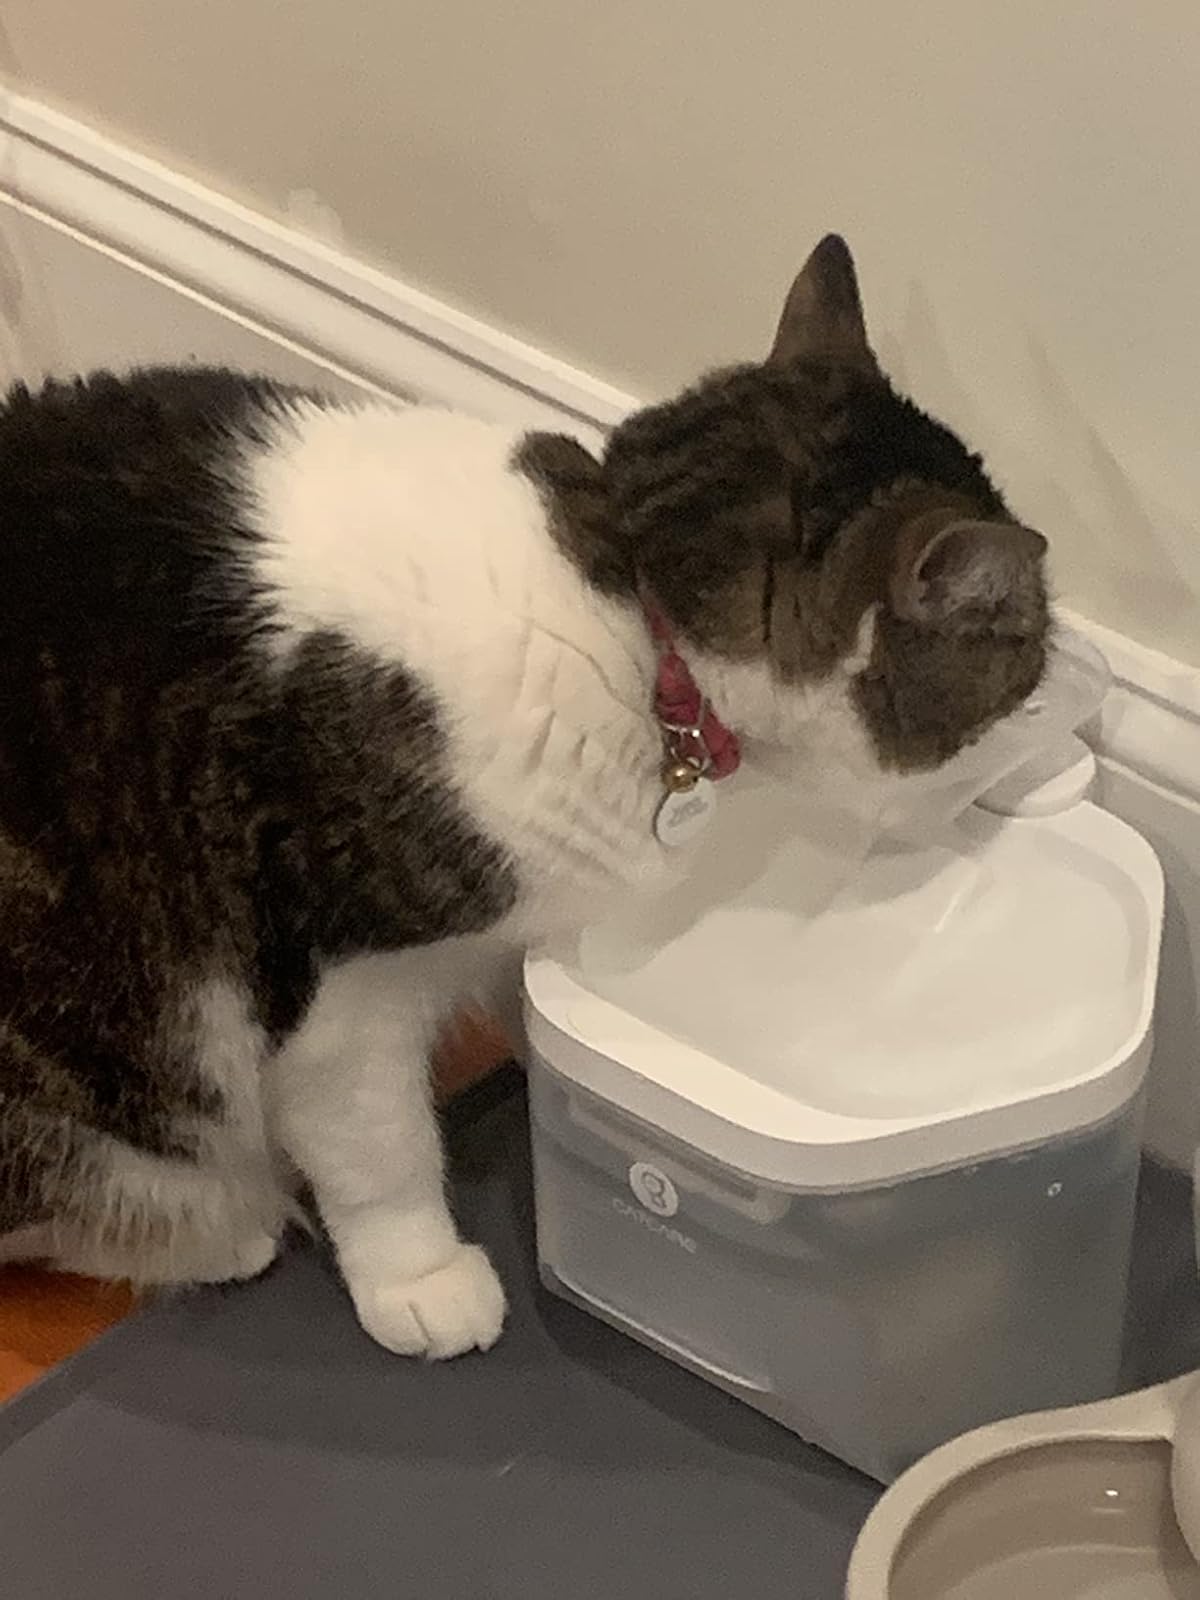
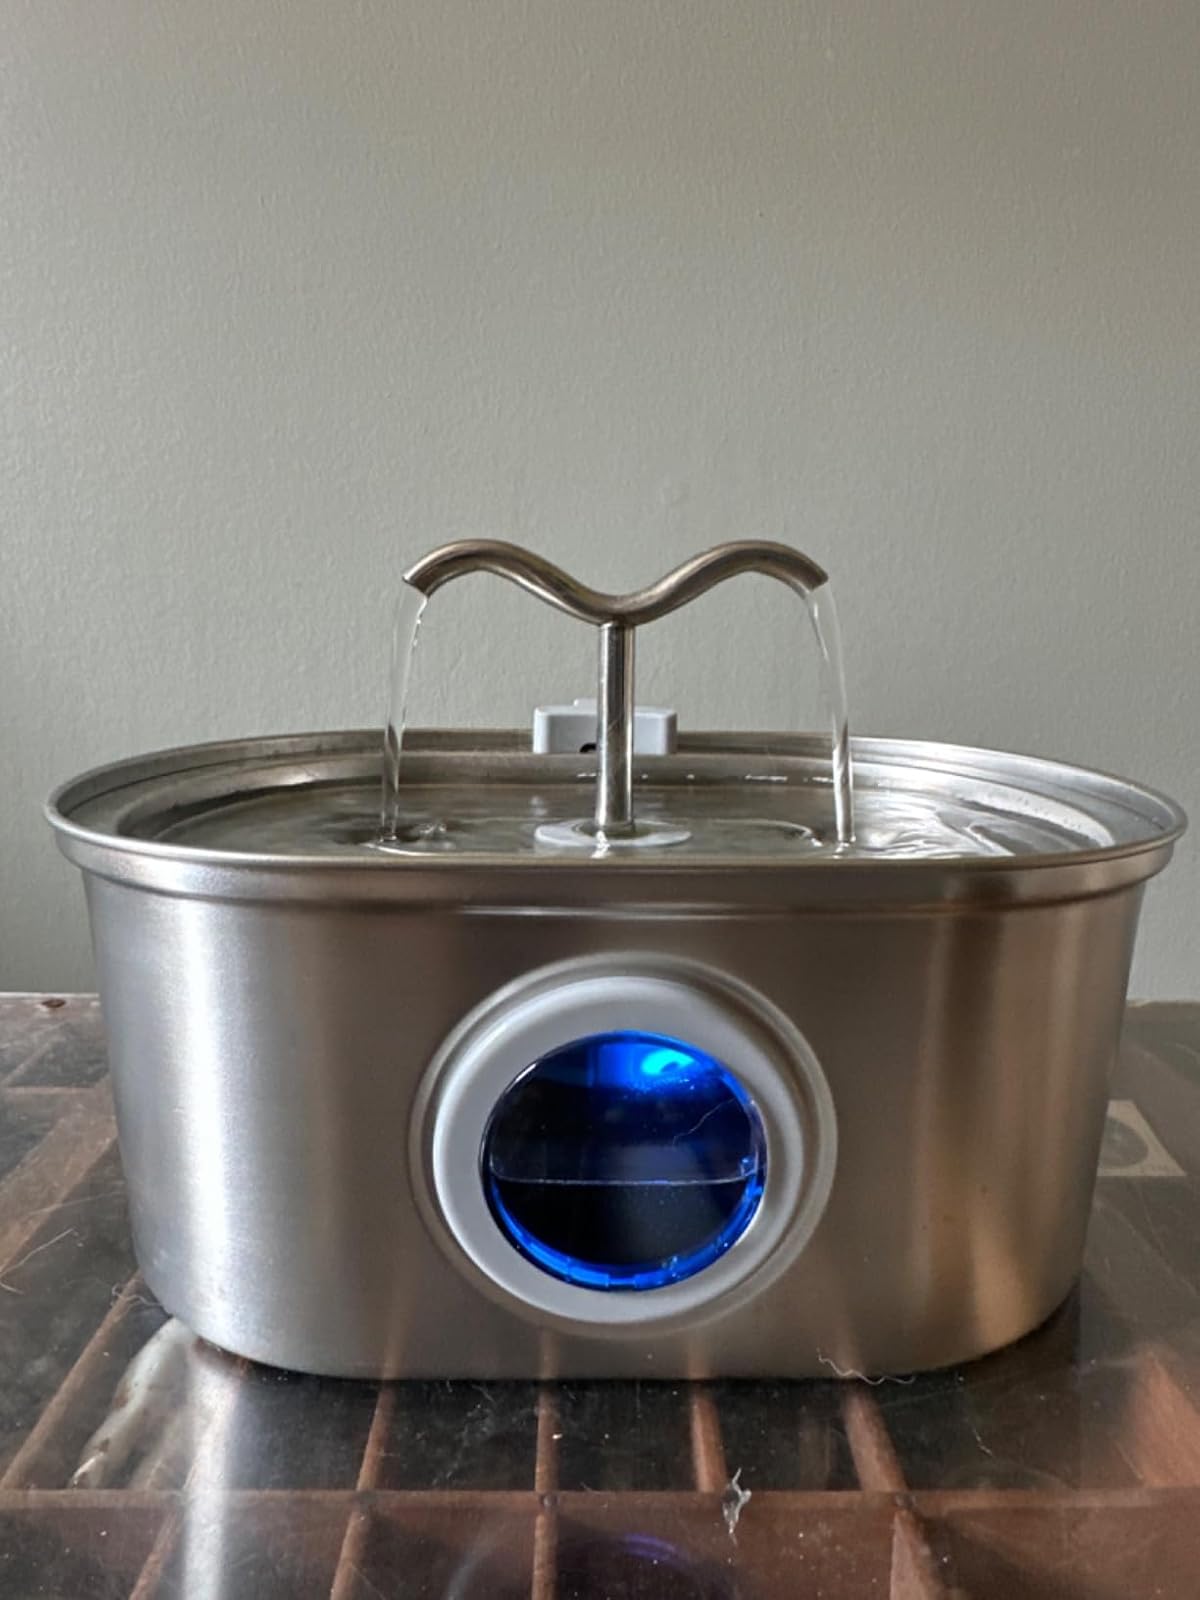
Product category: items_bowl
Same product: no